Dillinger Is Dead

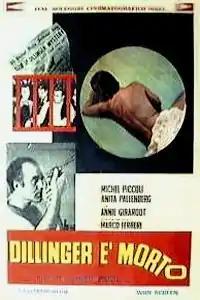
Theatrical release poster

Dillinger Is Dead is a 1969 Italian drama film directed by Marco Ferreri starring Michel Piccoli, Anita Pallenberg and Annie Girardot. It follows a bored, alienated man over the course of one night in his home. The title comes from a newspaper headline featured in the film which proclaims the death of the real life American gangster John Dillinger.